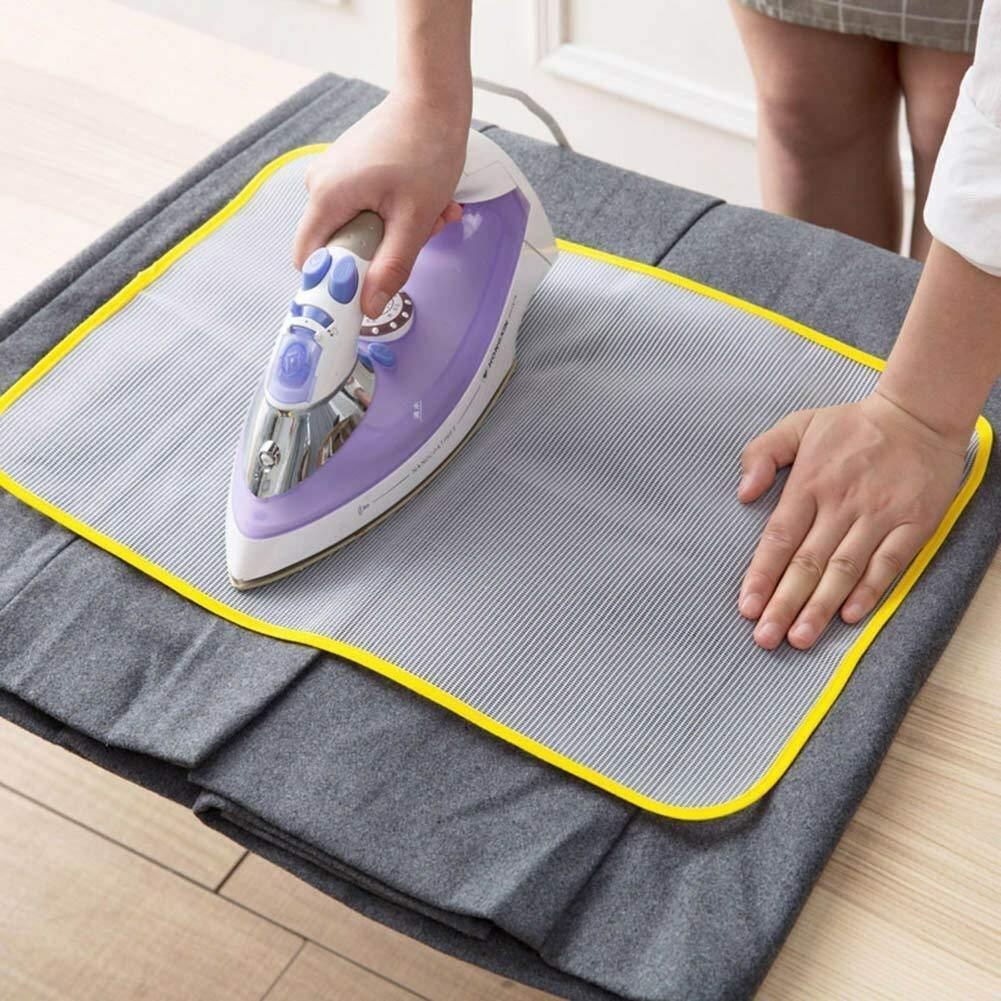
Ironing Mesh Protective Insulation Pad
Product Name: Ironing Mesh Protective Insulation Pad (Pack of 2)Package Contains: It has 2 Pack of Ironing Mesh PadsMaterial: MeshProduct Dimension: 60L x 40W x 0.3H cmColor: Color as per availability Combo: Pack of 2 Weight: 220 gmAbout this item: Fear of delicate expensive clothes getting damaged while ironing, Don’t worry Use Mesh Ironing Cloth Guard to protect clothes from getting damaged or burned due to hot iron.
Brand: 19357
Category: Home & Garden > Household Appliance Accessories > Laundry Appliance Accessories > Iron Accessories > Ironing Mesh Cloths